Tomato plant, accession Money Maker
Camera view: tilt-top (135 deg); turntable rotation: 180 degrees
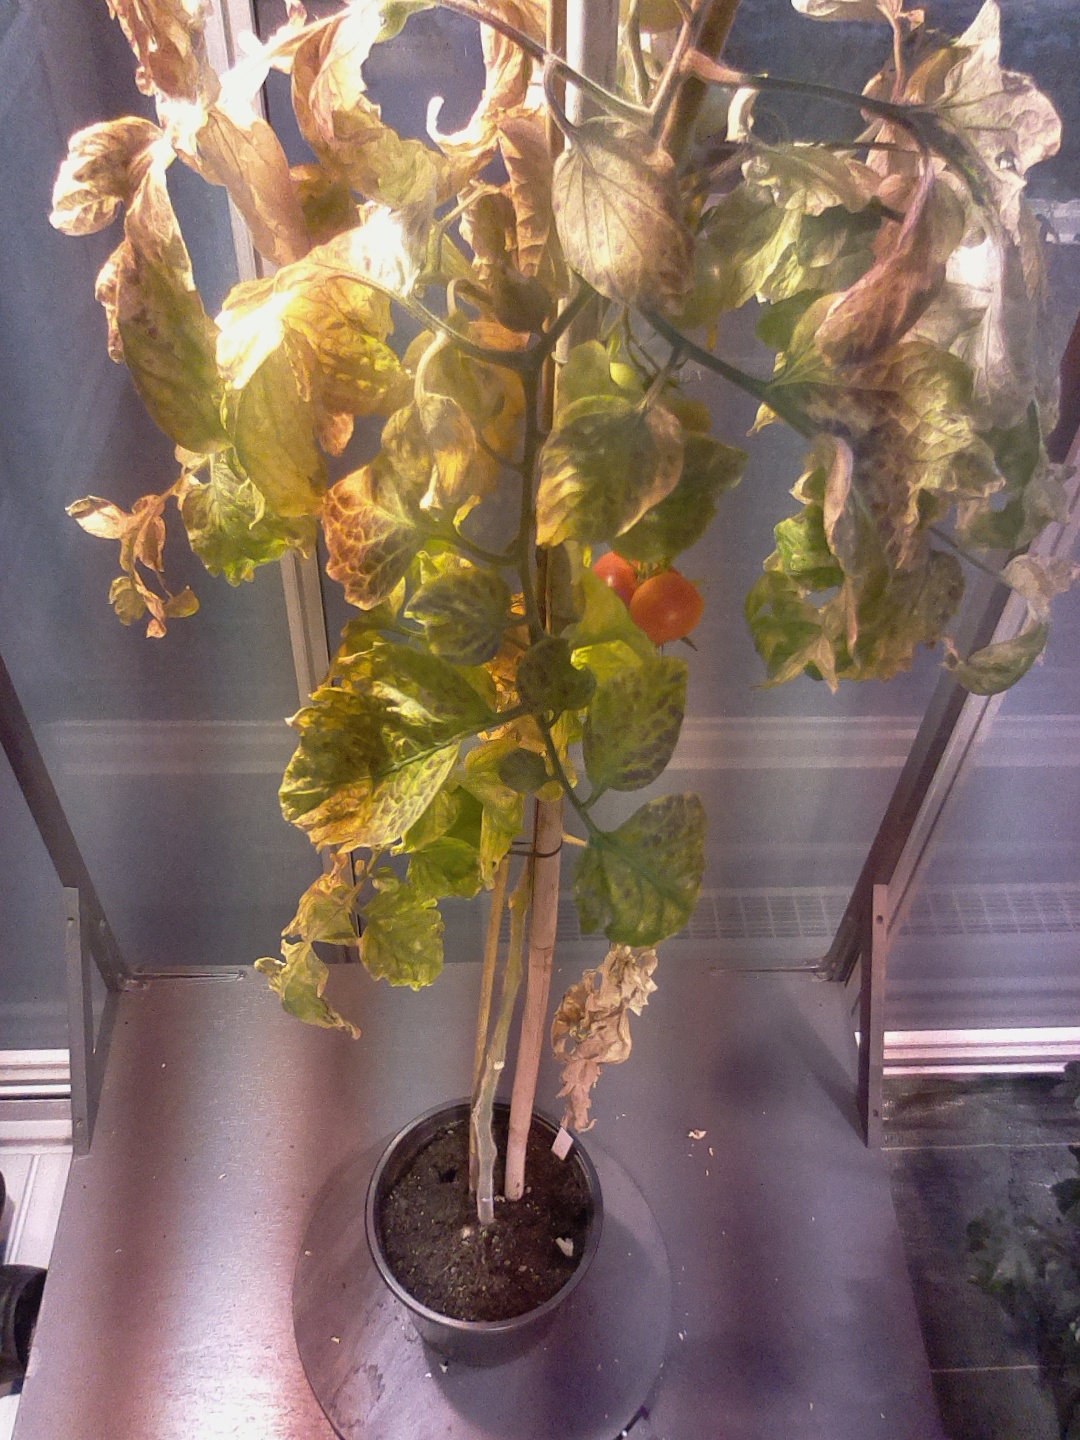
BBCH growth stage 85: 50%-60% of fruits show typical fully ripe color